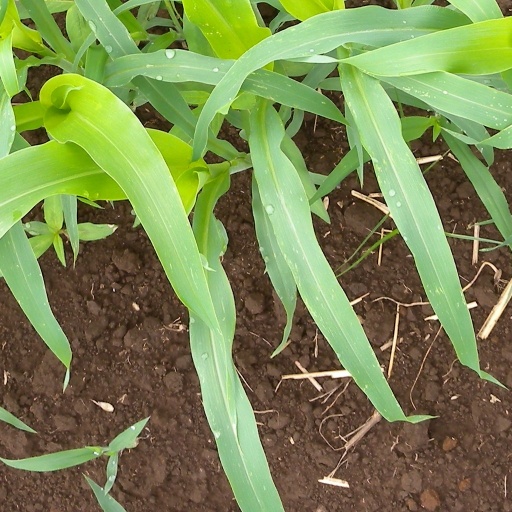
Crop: sorghum